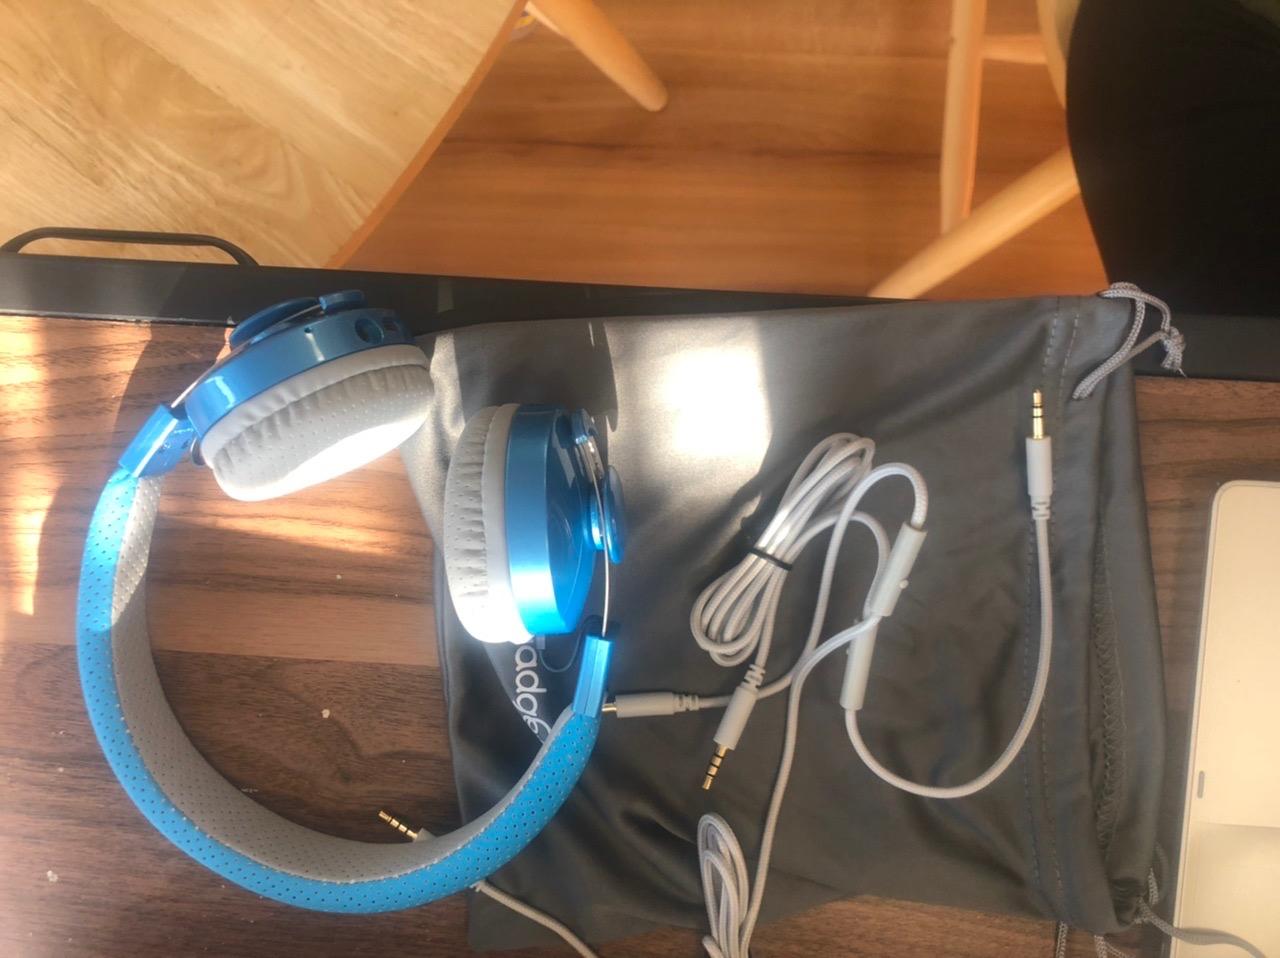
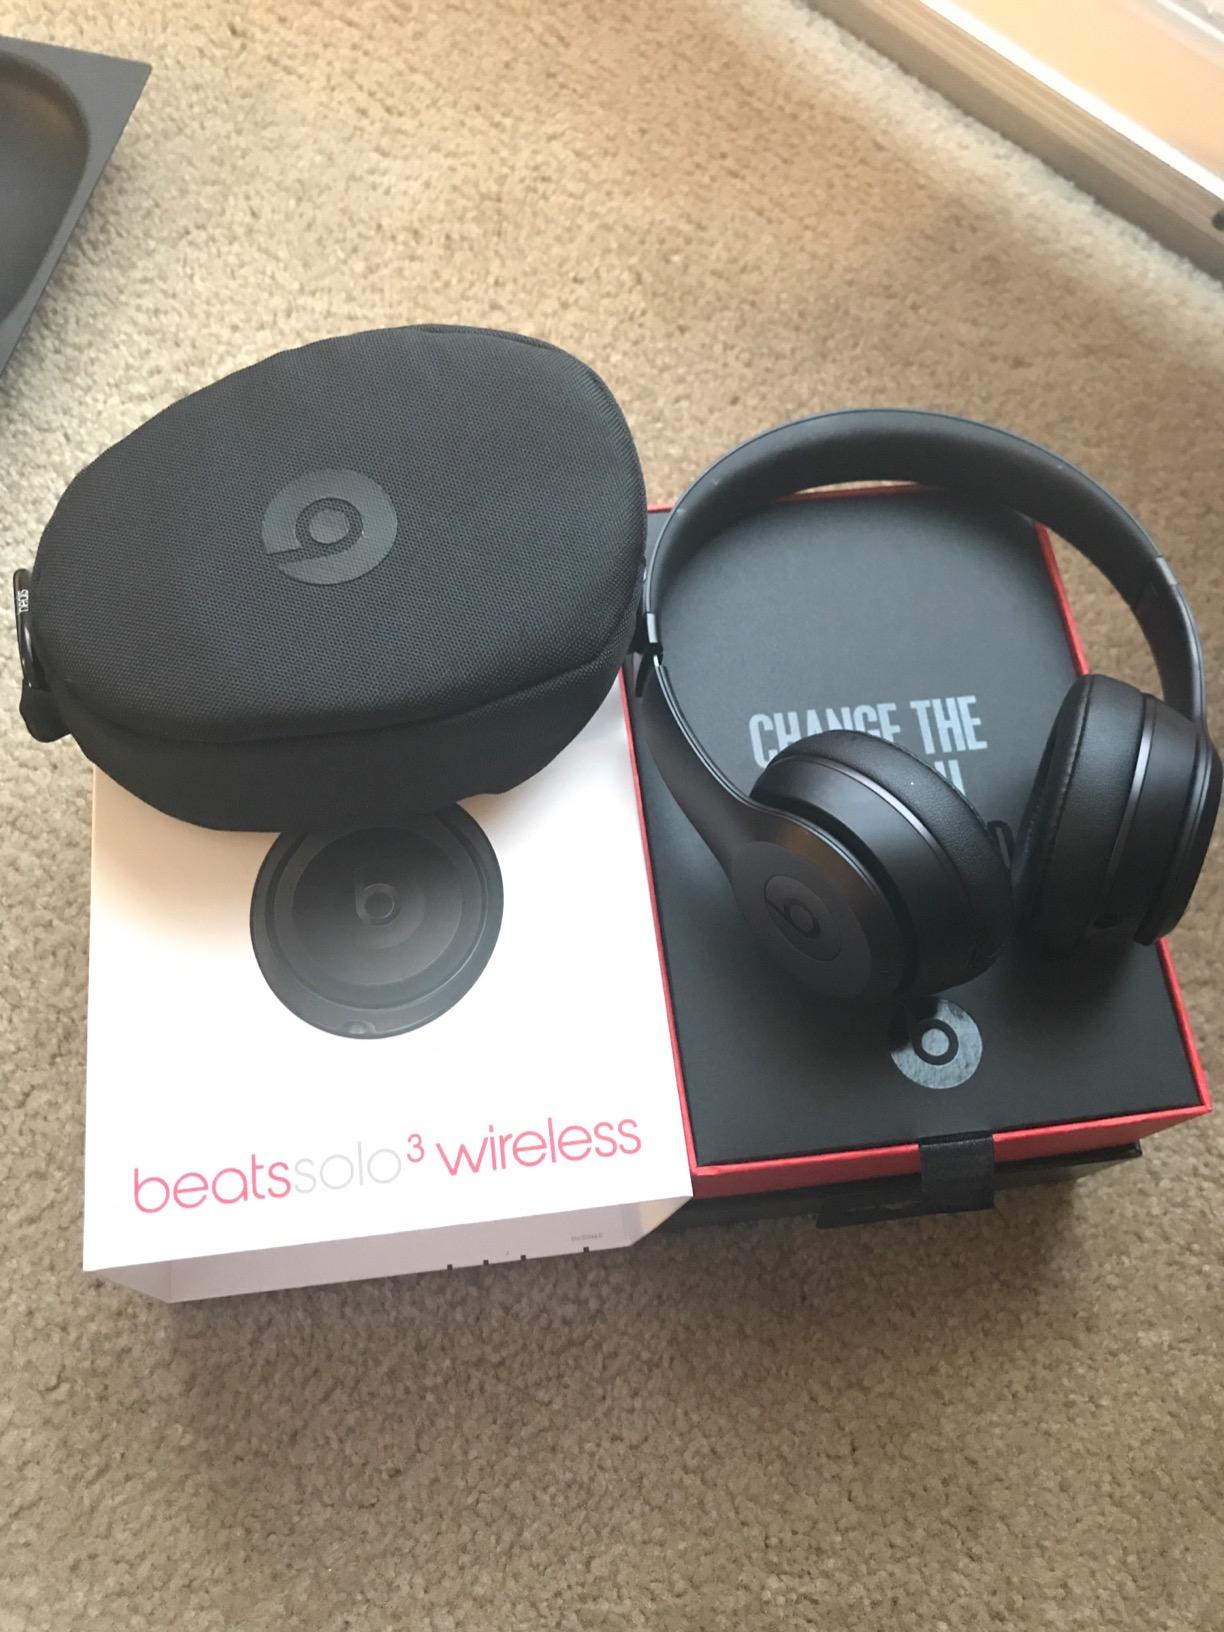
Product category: headphones
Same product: no